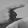
ASL letter: G